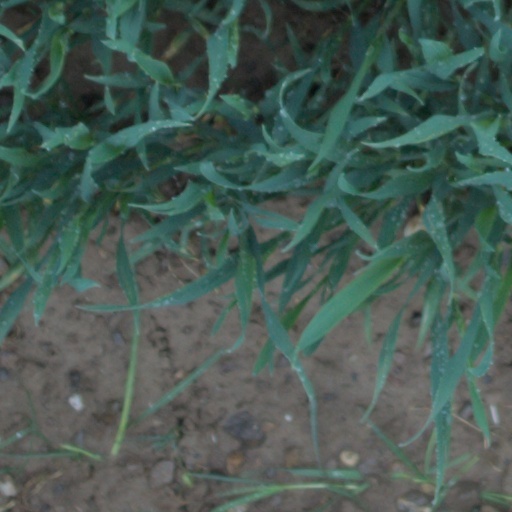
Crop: wheat